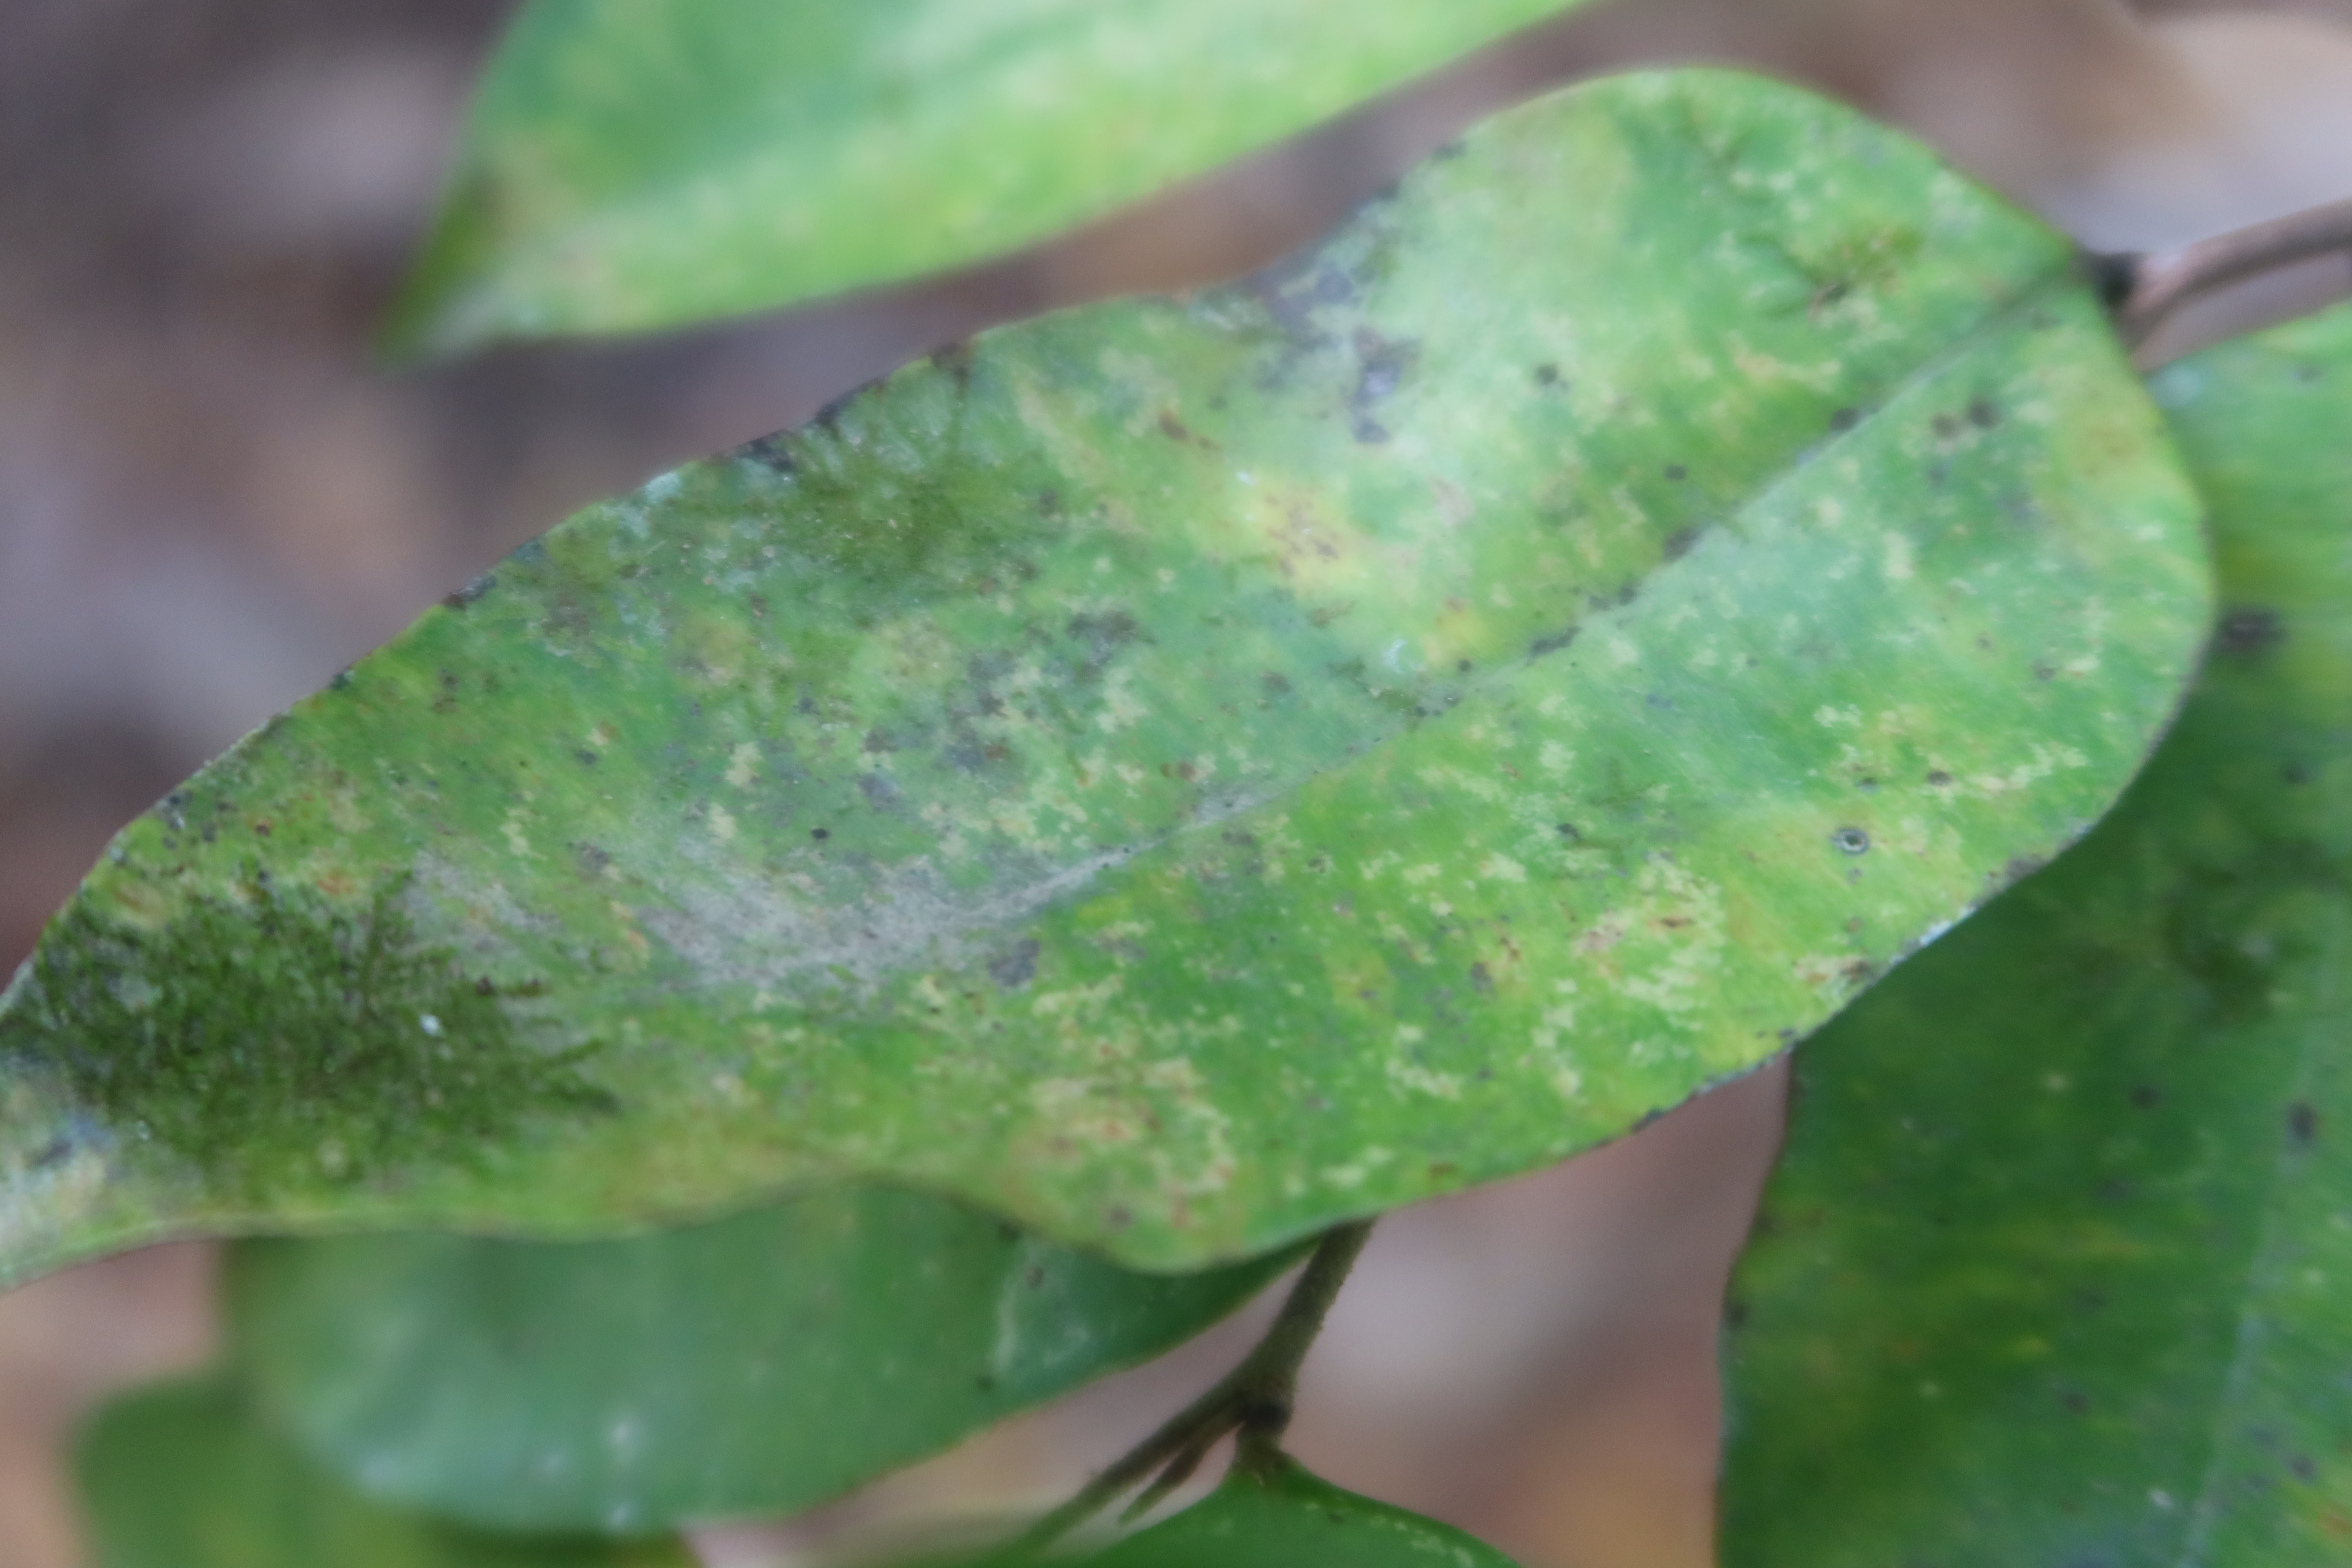
Label: Downy mildew